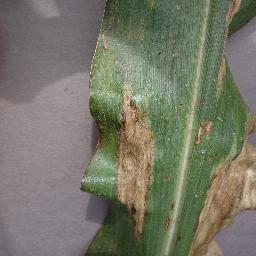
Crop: corn
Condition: (maize)_northern_blight